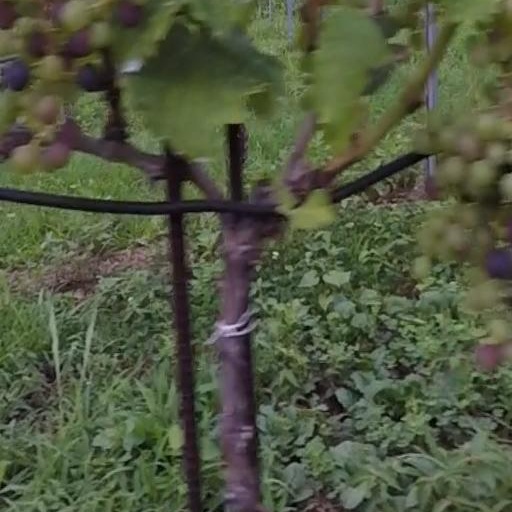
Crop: grape